Frank Marryat

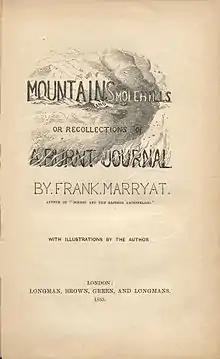
"Mountains and Molehills: or Recollections of a Burnt Journal" (1855)

Frank Marryat (1826–1855) was an English sailor, artist, and author. He was one of the sons of Captain Frederick Marryat.